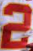
Number: 2